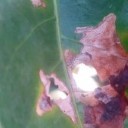
Label: Miner